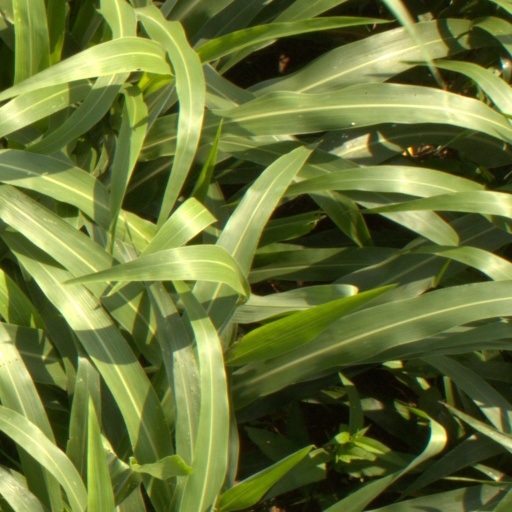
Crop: sorghum